Fallen Angels (2008 film)

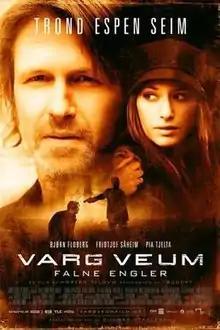

Fallen Angels is a 2008 Norwegian film directed by Morten Tyldum. It was nominated for numerous Amanda Awards in 2008. It is the fourth film in the "Varg Veum" series.